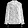
Label: Shirt